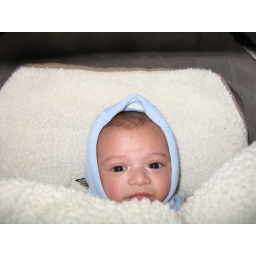
Me J in his car seat